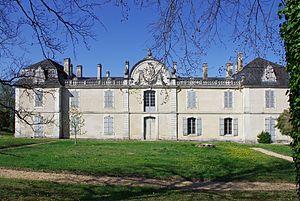
Vendoire est une commune française située dans le département de la Dordogne, en région Nouvelle-Aquitaine.